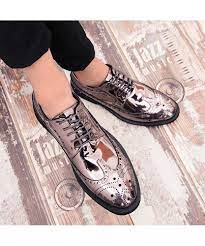
Label: Brogue